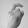
ASL letter: X